Ibaan

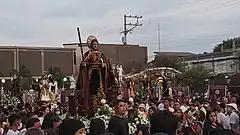
Good Friday procession in Ibaan

Ibaan is home to the Archdiocesan Shrine and Parish of Saint James the Greater, the seat of the Roman Catholicism in Ibaan and the oldest church in town.